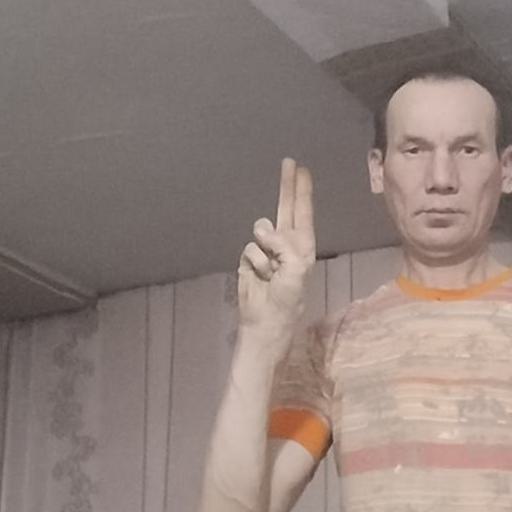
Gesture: two_up